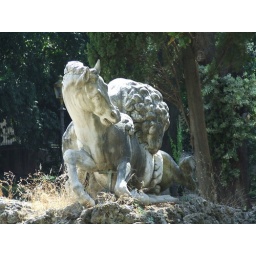
A horse attacked by a lion